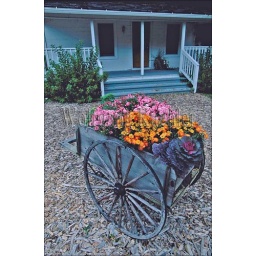
Usa, wisconsin, near sturgeon bay, door county, fish creek village, cart with fall flowers